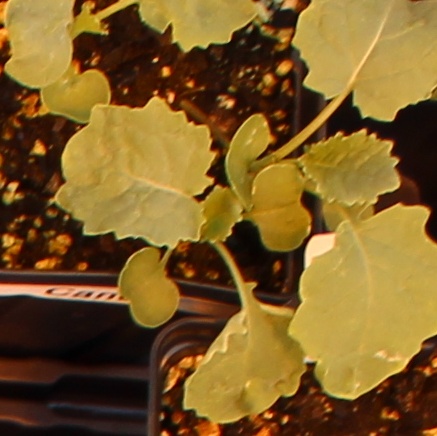
Label: Canola